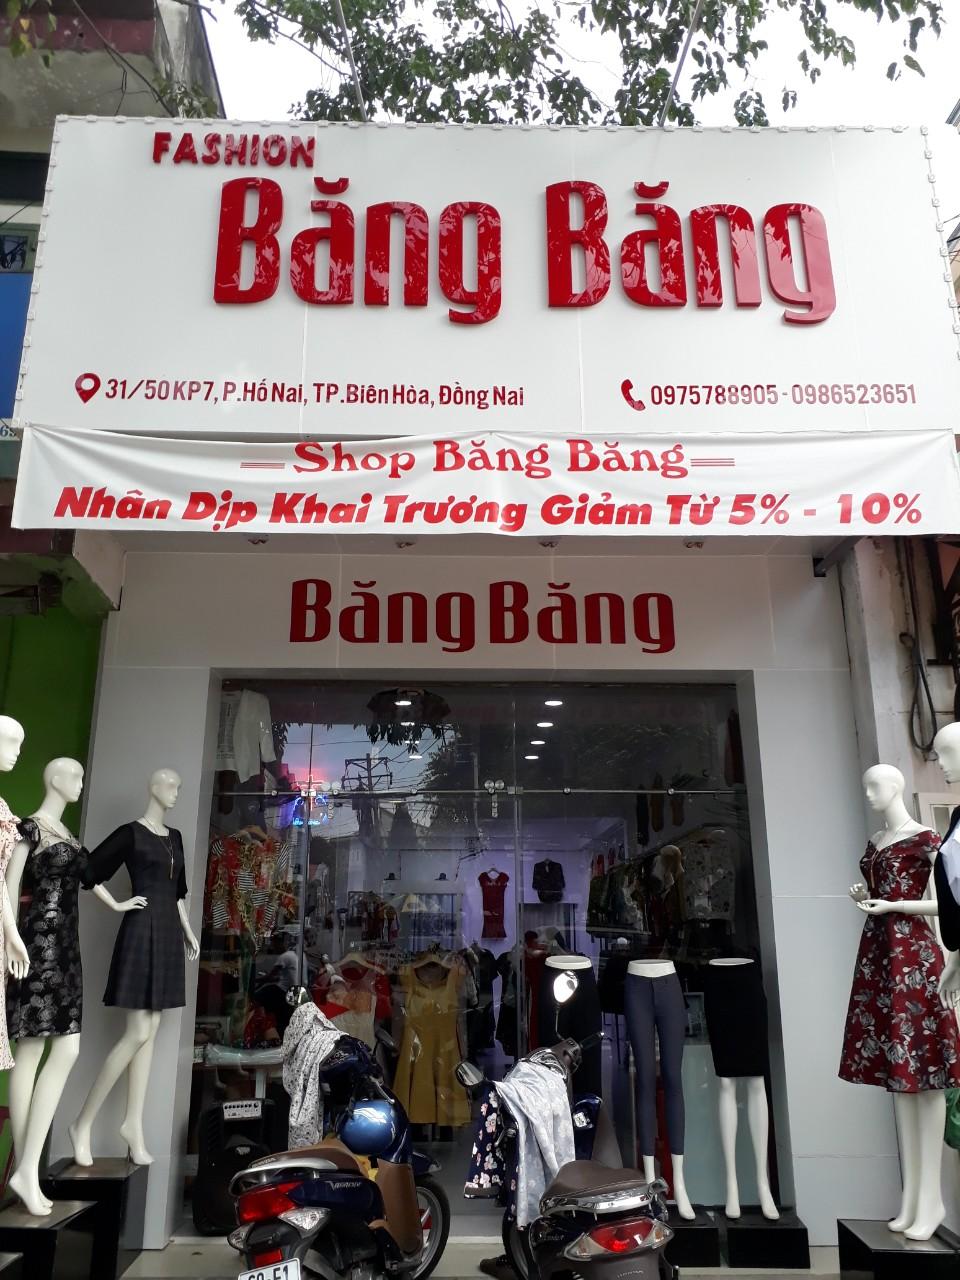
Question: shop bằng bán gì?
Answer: shop này bán quần áo